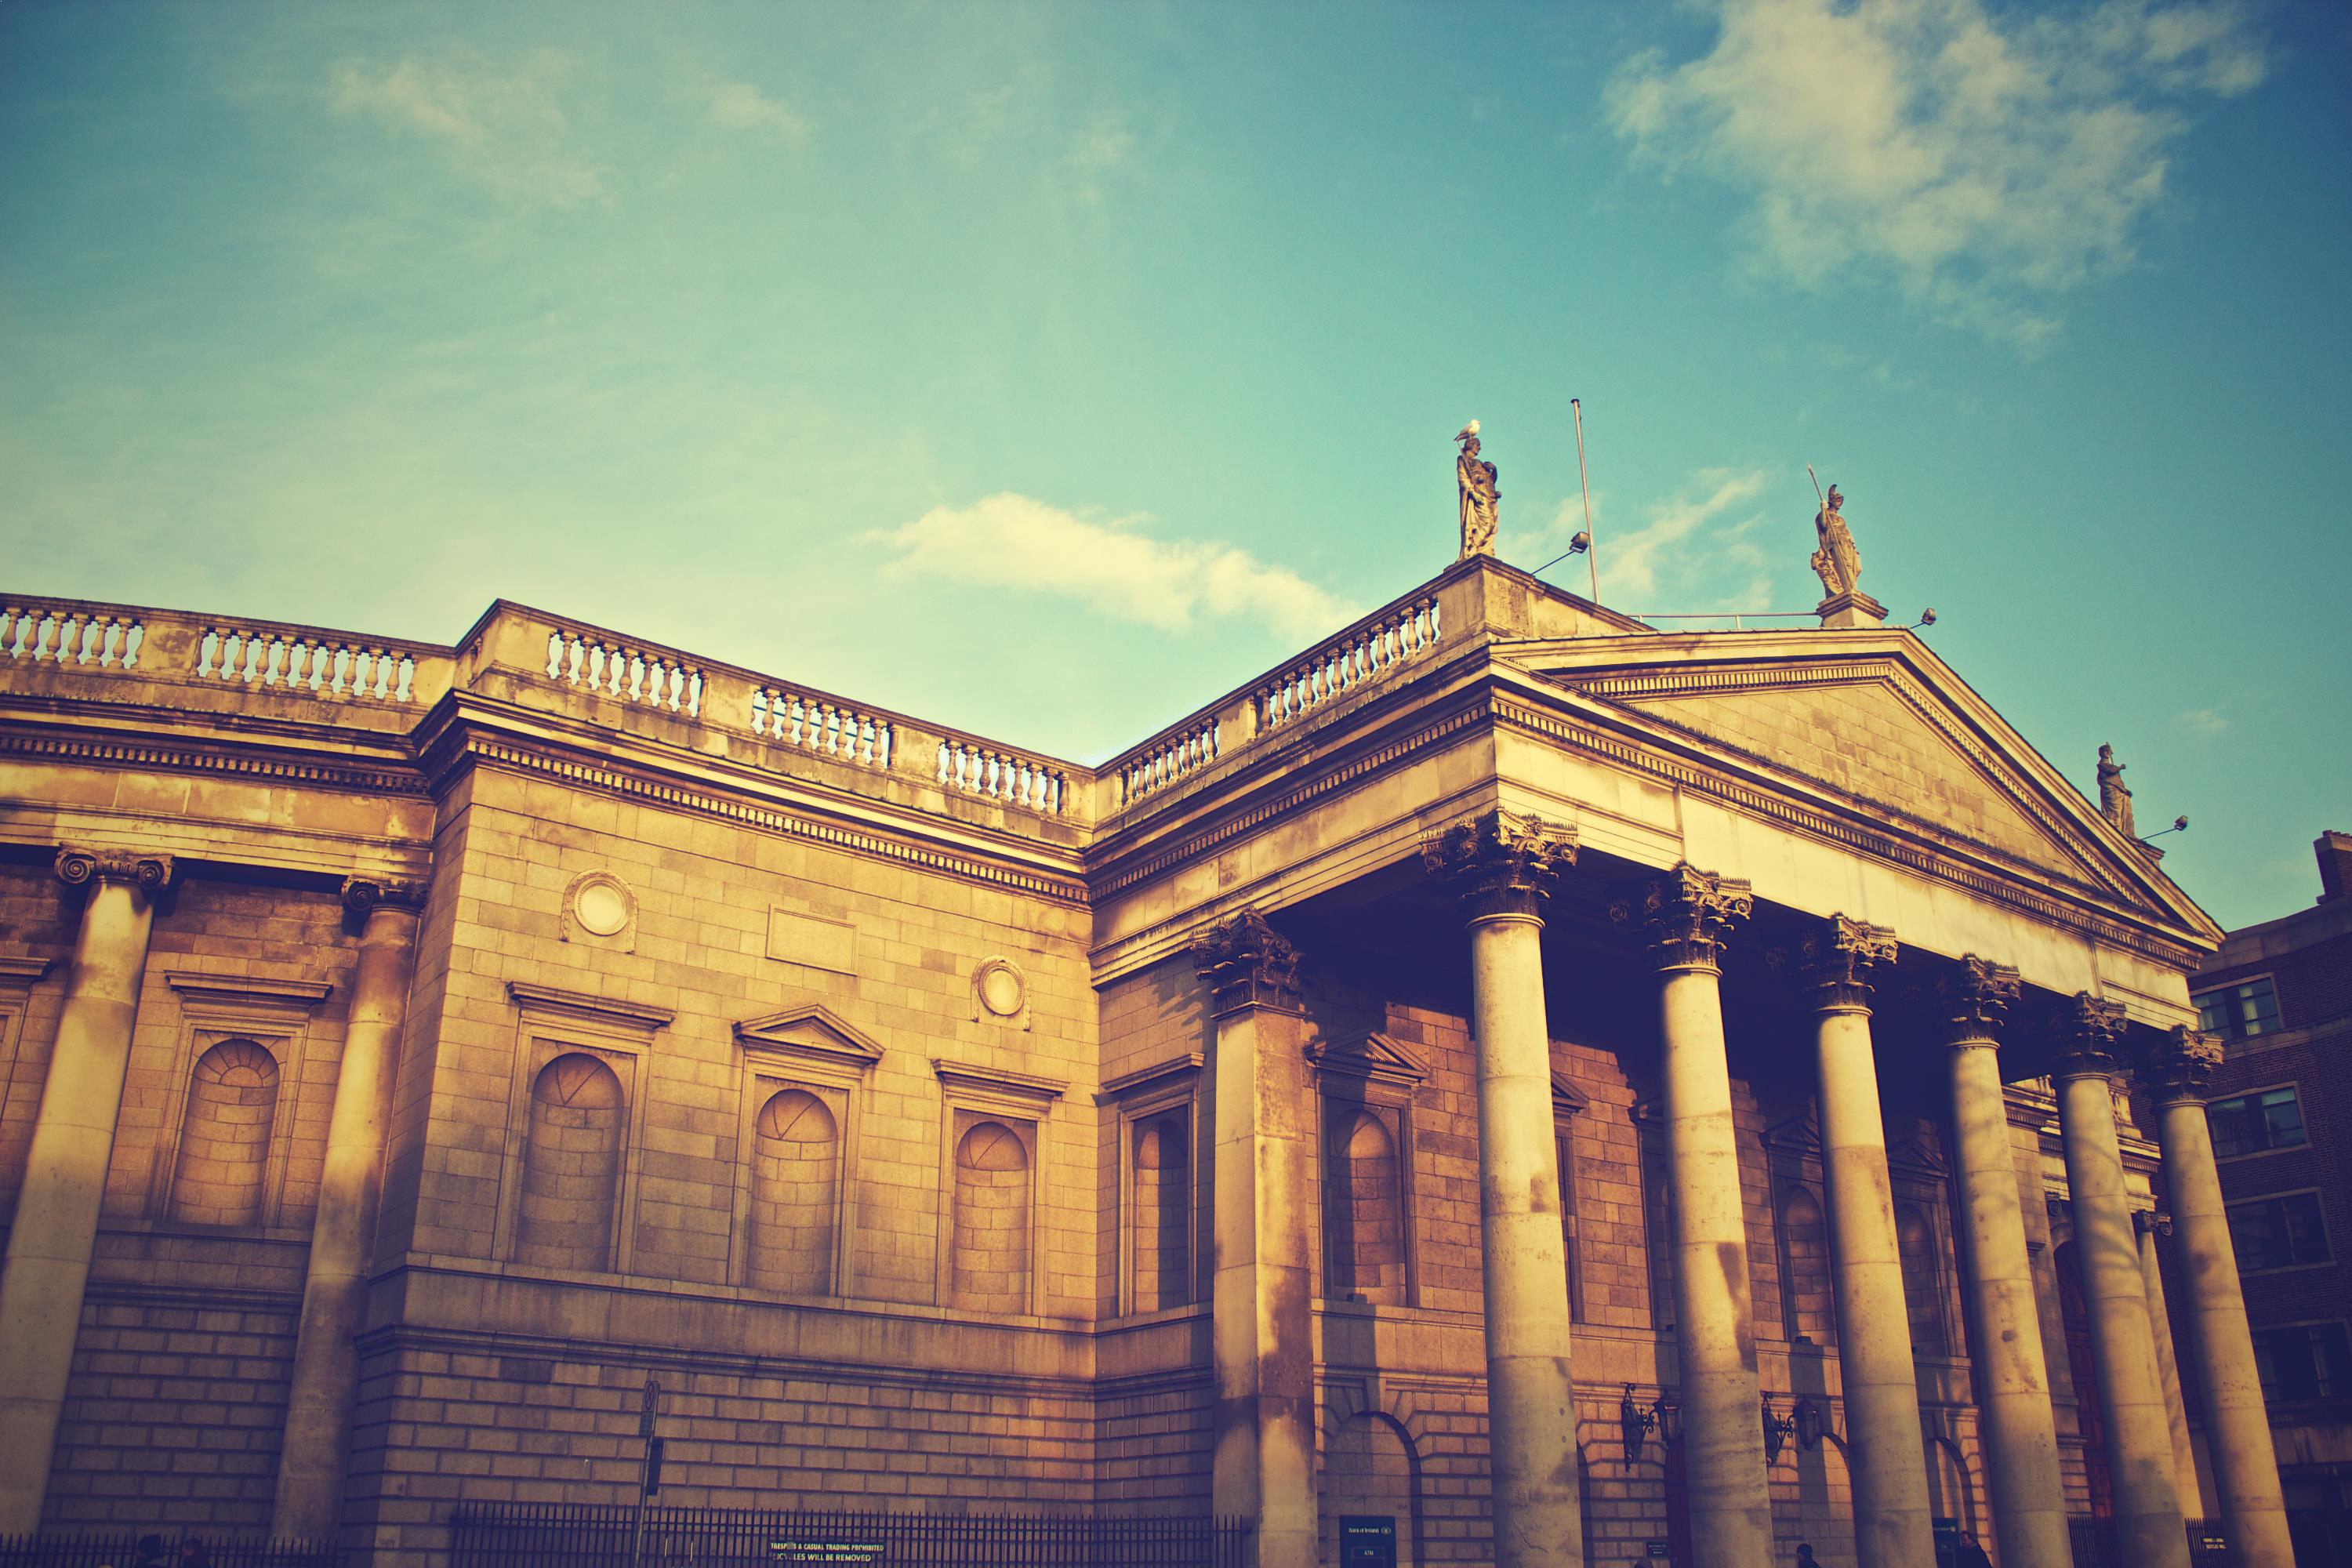
landmark, sky, architecture, classical architecture, ancient roman architecture, building, ancient history, cloud, column, roman temple, historic site, city, sunlight, tourist attraction, history, facade, arch, stock photography, monument, place of worship, ancient rome, temple, palace, tourism